Richard Alfieri

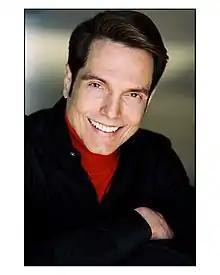
Alfieri in 2006

He later starred on Broadway in Tennessee Williams' "Vieux Carre", and off-Broadway in "Awake and Sing" and "The Justice Box". His film-acting credits include "Children of Rage" and "Echoes", and he has appeared in episodes of "Magnum PI", "Trapper John, M.D.", and "Stories from the Bible".